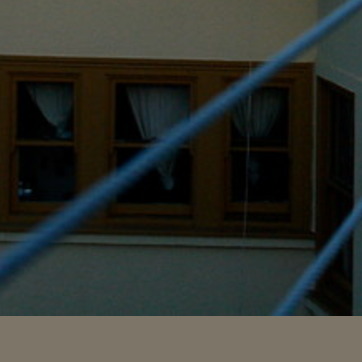
Material: glass